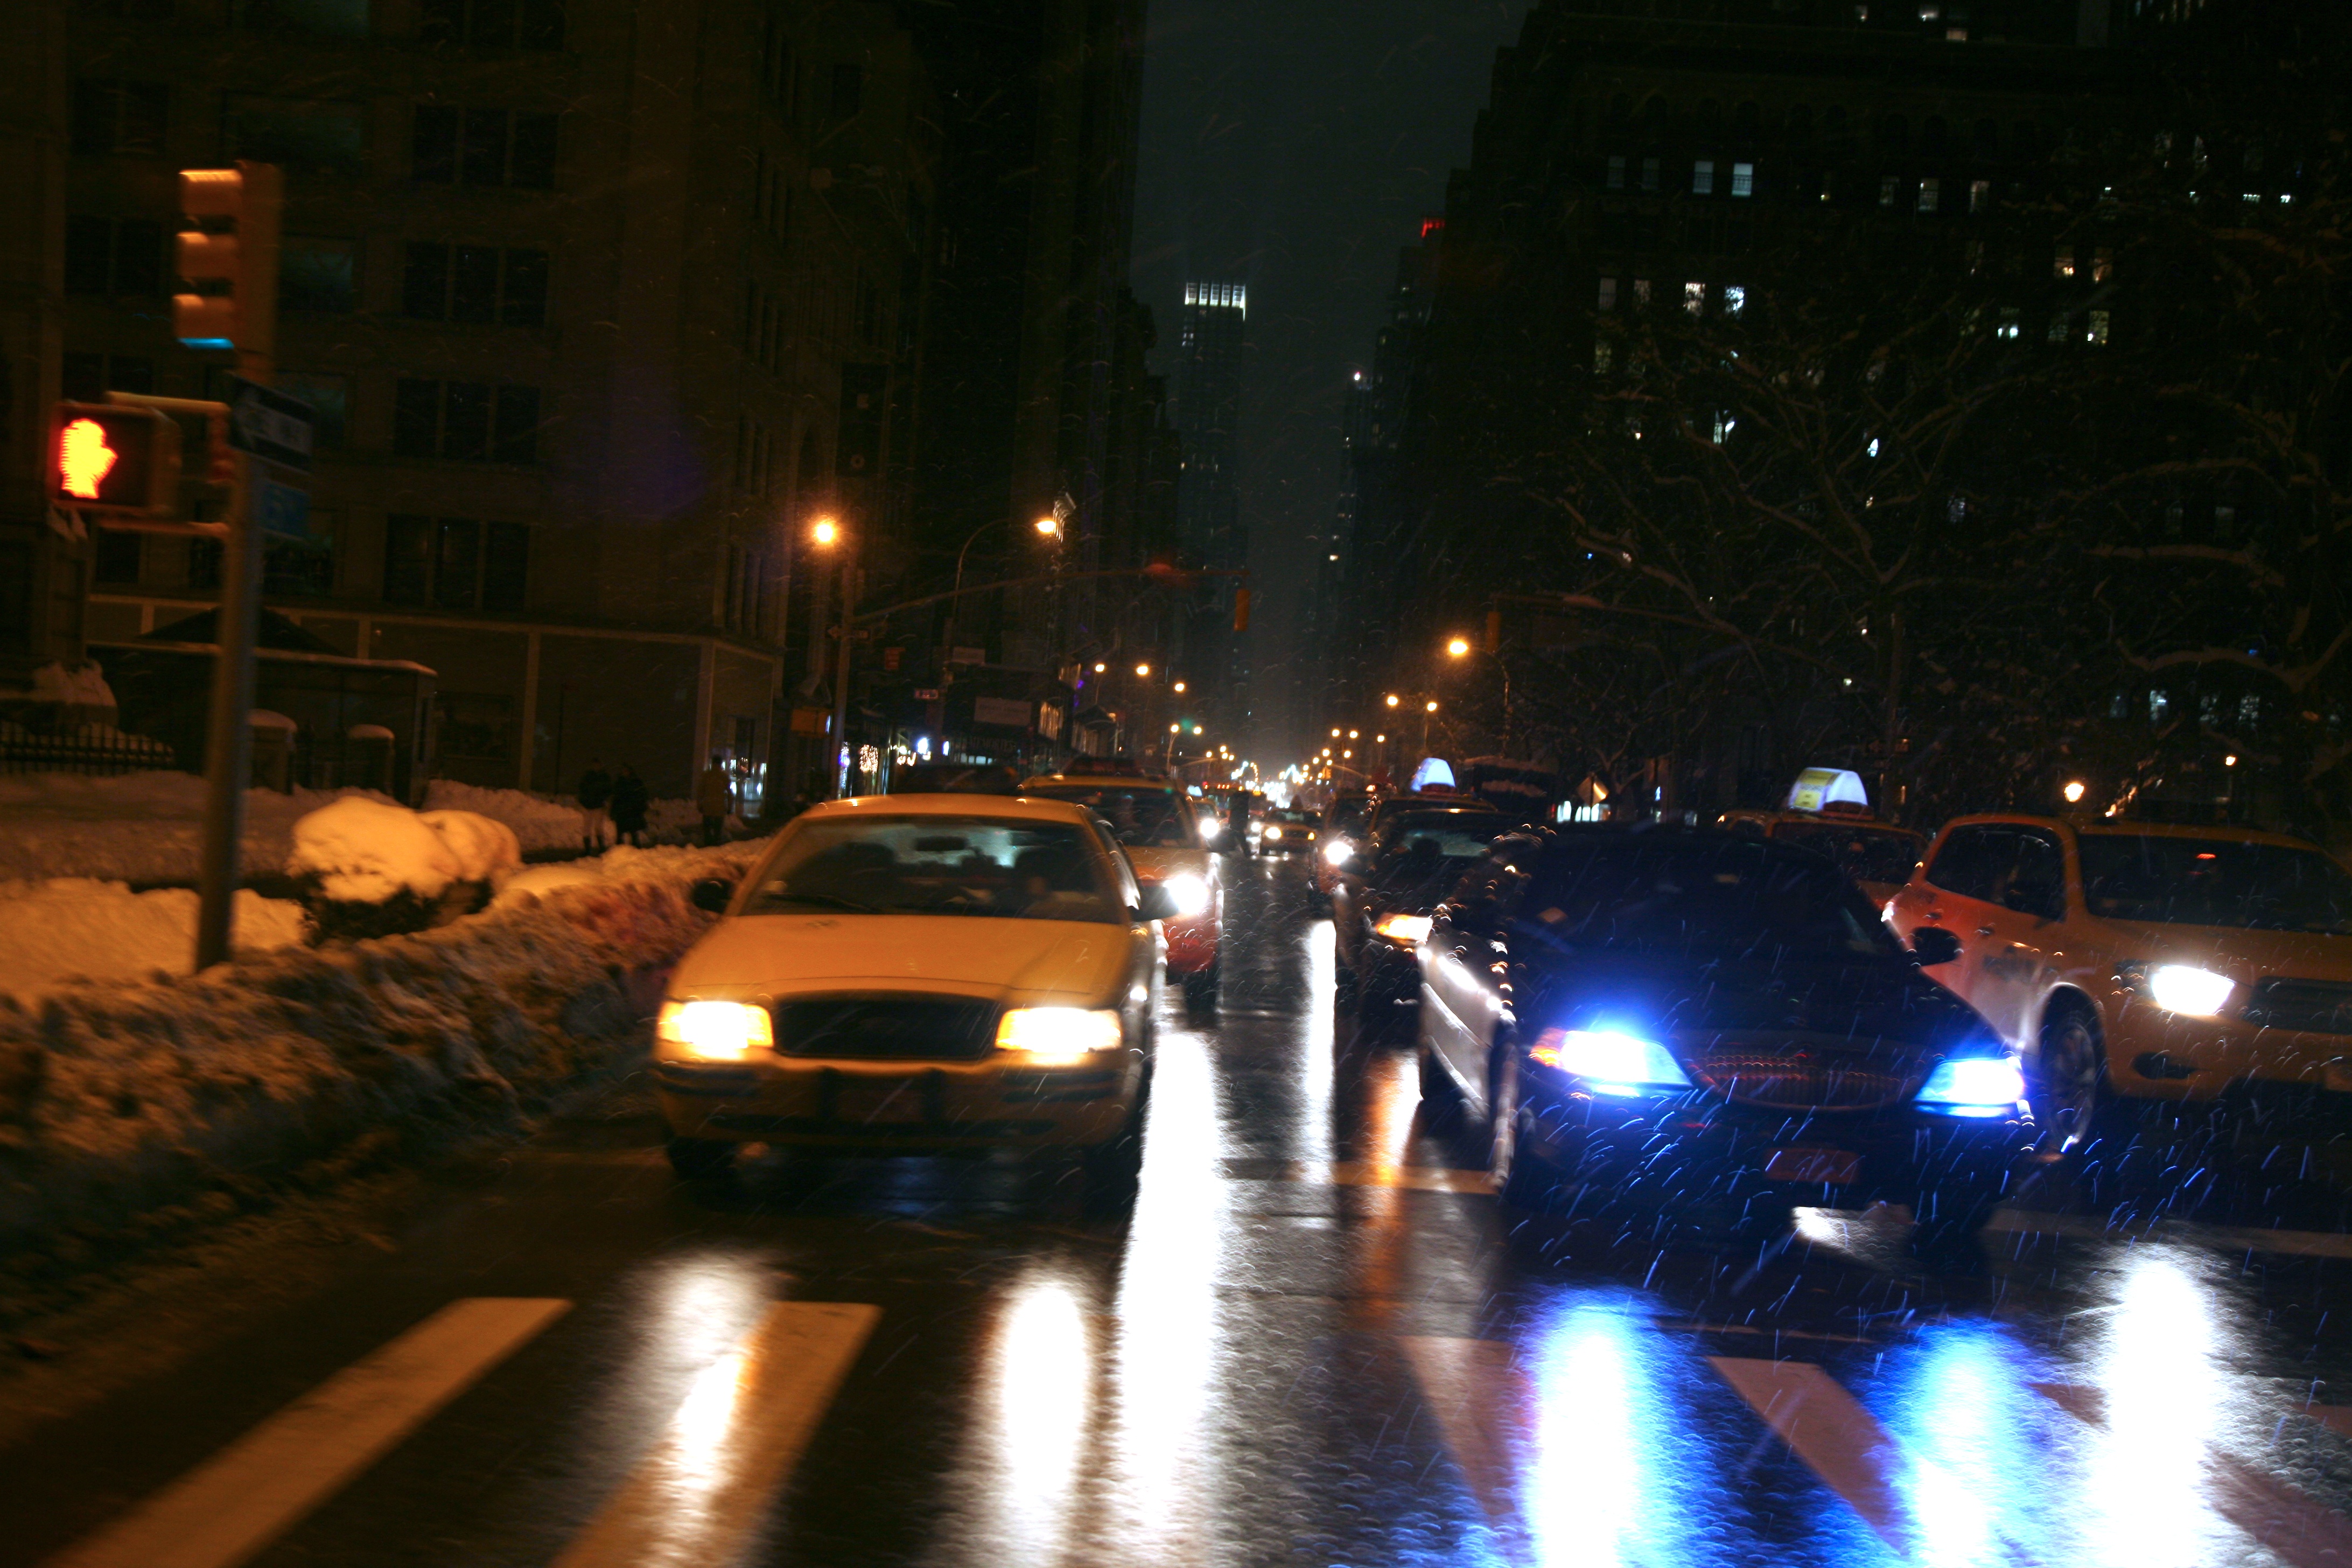
light, road, traffic, street, night, manhattan, evening, nyc, darkness, lane, lighting, avenue, newyork, newyorkcity, ny, midnight, midtown, flatirondistrict, fifthavenue, 5thave